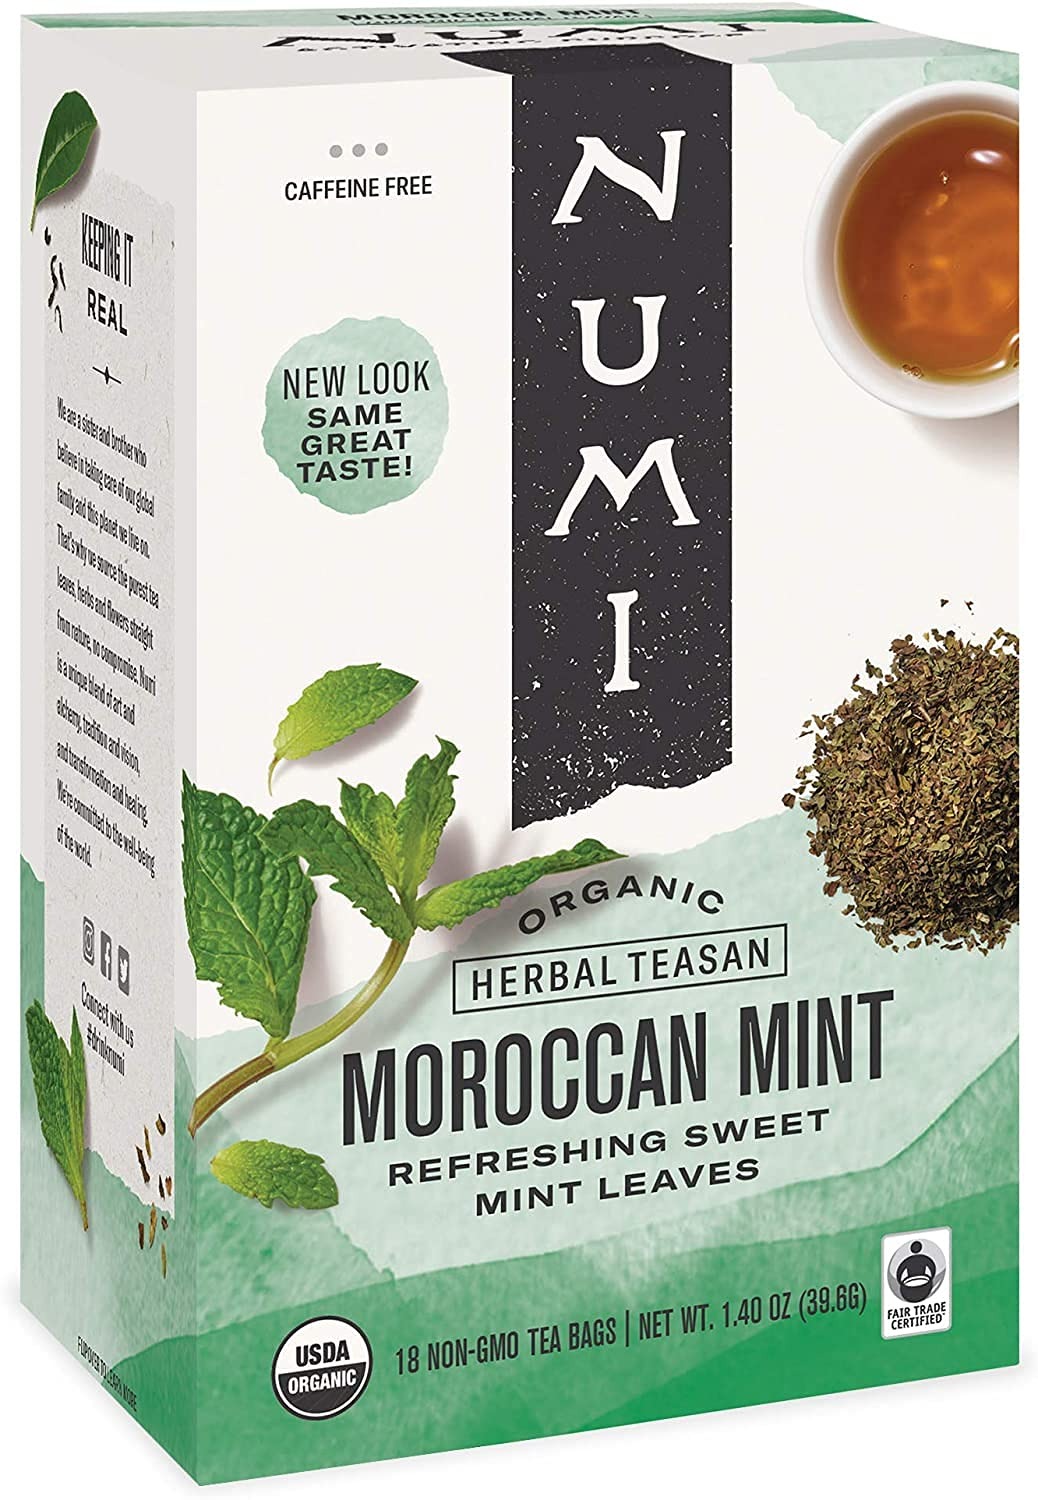
Item Name: Numi Tea Moroccan Mint Herbal Tea (3x18 bag)
Product Description: Numi Tea Moroccan Mint Herbal Tea (3x18 bag) - Soothing Moroccan Mint, known as "nana mint," flourishes in North Africa. Light and lively as a newly picked leaf, its sweet spearmint flavor is refreshing any time of day. Brewing Instructions: For ease and balance, steep for 5-6 minutes. For iced tea, steep 2 tea bags, cool and pour over ice. Source: The special "nana mint" grows in the arid climate of Faiyum, Egypt, where Numi’s Fair Trade Certified partners plan to invest in schools, sanitation, and a bus to transport workers.
Value: 54.0
Unit: Count

Price: 6.19